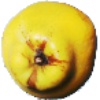
Label: quince